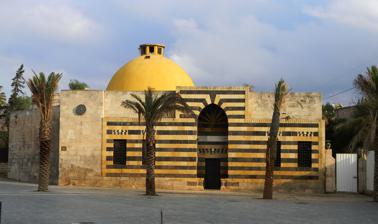
Building: Hammam Yalbugha
Country: Syria
Year built: 1491
Hammam in Aleppo, Syria Hammam Yalbugha حمام يلبغا Hammam Yalbugha al-Nasri before the war Location within Ancient City of Aleppo Alternative names Hammam Yalbugha al-Nasiri General information Type Hammam Architectural style Mamluk Location Aleppo , Syria Elevation 400 metres (1,300 ft) Completed 1491 Renovated 20 December 1985 Renovation cost ~1,041,000 USD Client Saif ad-Din Yalbugha al-Nasiri Owner Ministry of Tourism Technical details Floor count 1 Floor area 1,500 square metres (16,000 sq ft) Renovating team Architect(s) Nabil Kassabji Other designers Samir Nahhas Hammam Yalbugha ( Arabic : حمام يلبغا ) is a Mamluk -era public bath (" hammam ") in Aleppo , Syria .  It was built in 1491 by the Emir of Aleppo Saif ad-Din Yalbugha al-Naseri. It is located next to the entrance of the Citadel of Aleppo , on the banks of the Quweiq river. The Hammam Yalbugha was damaged during the Syrian war . Interior (in 2001) References